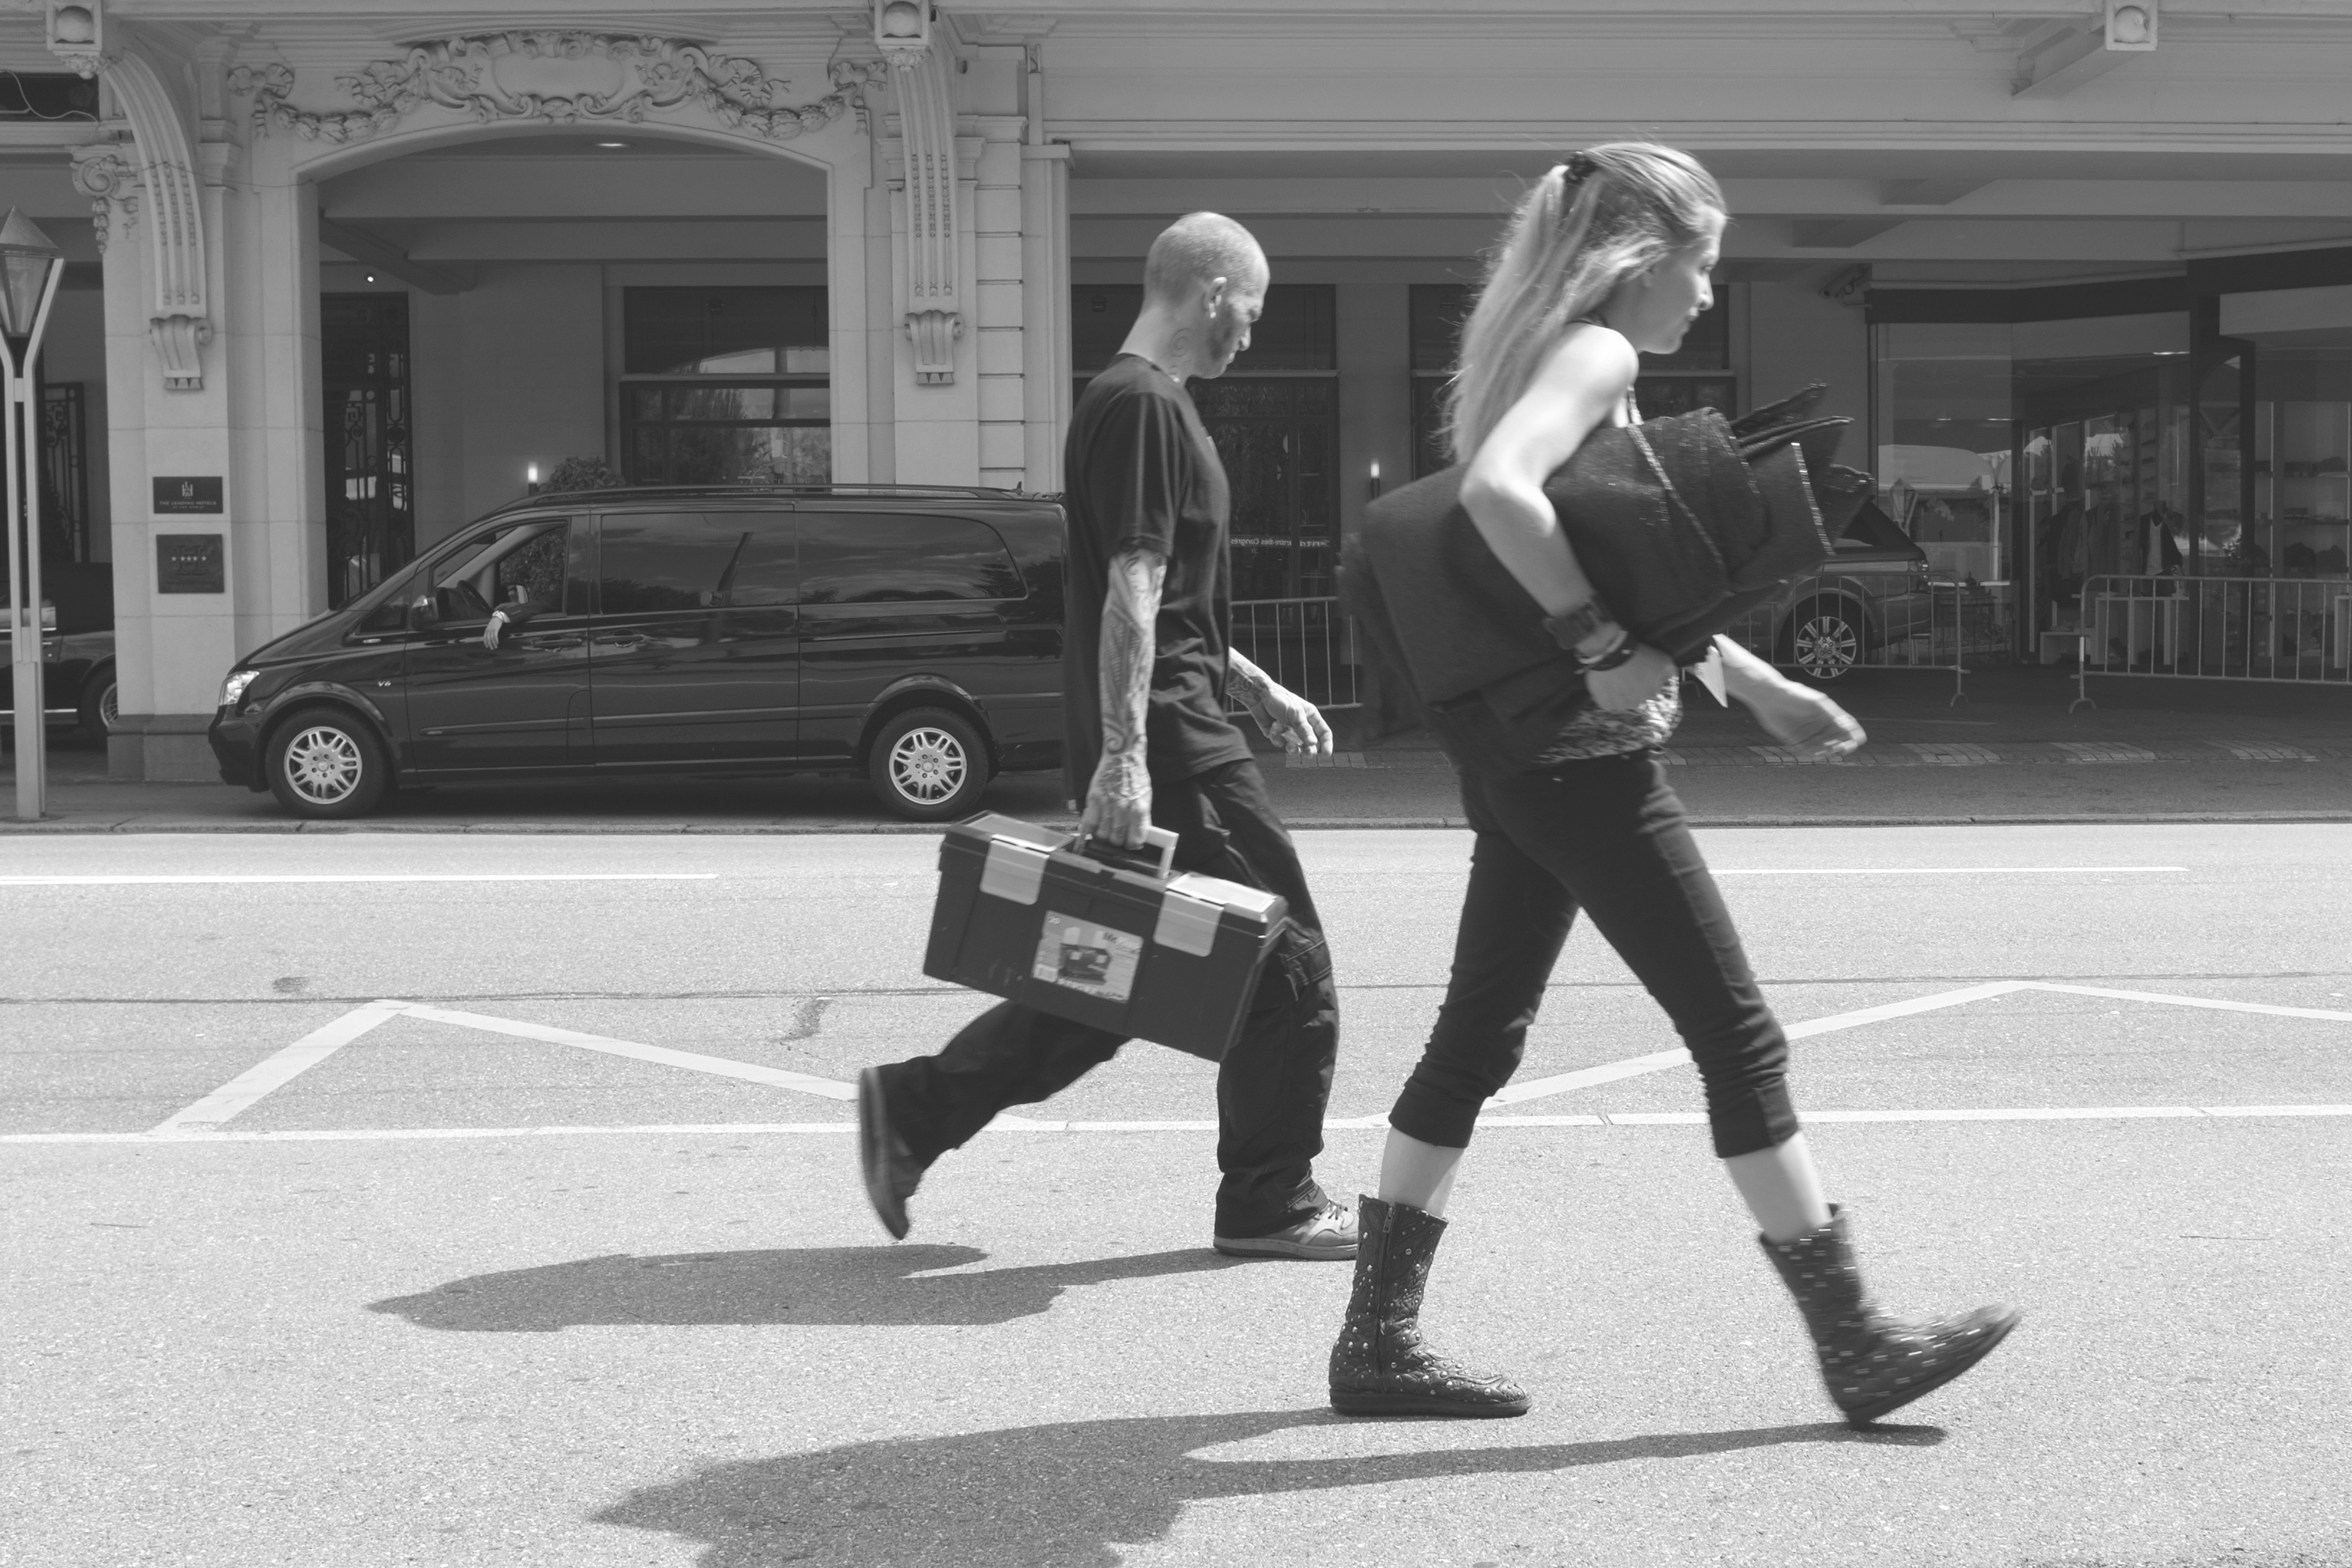
black and white, road, white, street, photography, urban, fujifilm, black, monochrome, bw, blackandwhite, jazz, 2012, infrastructure, x100, footwear, photograph, switzerland, fuji, montreux, finepixx100, monochrome photography